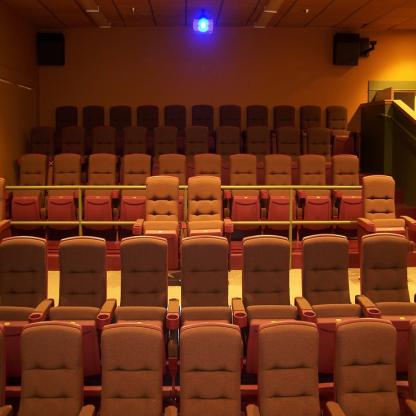
Scene: Indoor